Rentina, Karditsa

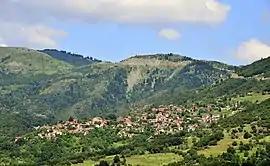

Rentina is a village and a former municipality in the Karditsa regional unit, Thessaly, Greece. Since the 2011 local government reform it is part of the municipality Sofades, of which it is a municipal unit. The municipal unit has an area of 56.968 km. Population 261 (2021). The village has been identified as the site of the ancient city of Ctimene.